Chandroji Angre

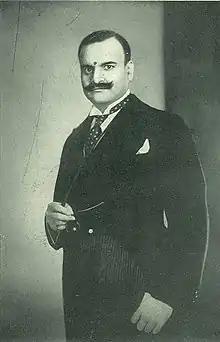
Col. Shrimant Sardar Chandrojirao Sambhajirao Angre

Sardar Chandroji Sambhaji Rao Angre was an Indian politician . He was a Member of Parliament, representing Madhya Bharat in the Rajya Sabha the upper house of India's Parliament as a member of the Hindu Mahasabha. He was a seventh-generation descendant of the famous Maratha admiral, Kanhoji Angre. He distinguished himself as the champion of Hinduism and was popularly called "Dharmvir". He was the Foreign and Political minister of Gwalior and was also vice-chairman of the Executive council of the Gwalior Kingdom, for the minority of raja Jivajirao Scindia. He succeeded his father Sambhajirao Angre as head of the Angre family in 1917.